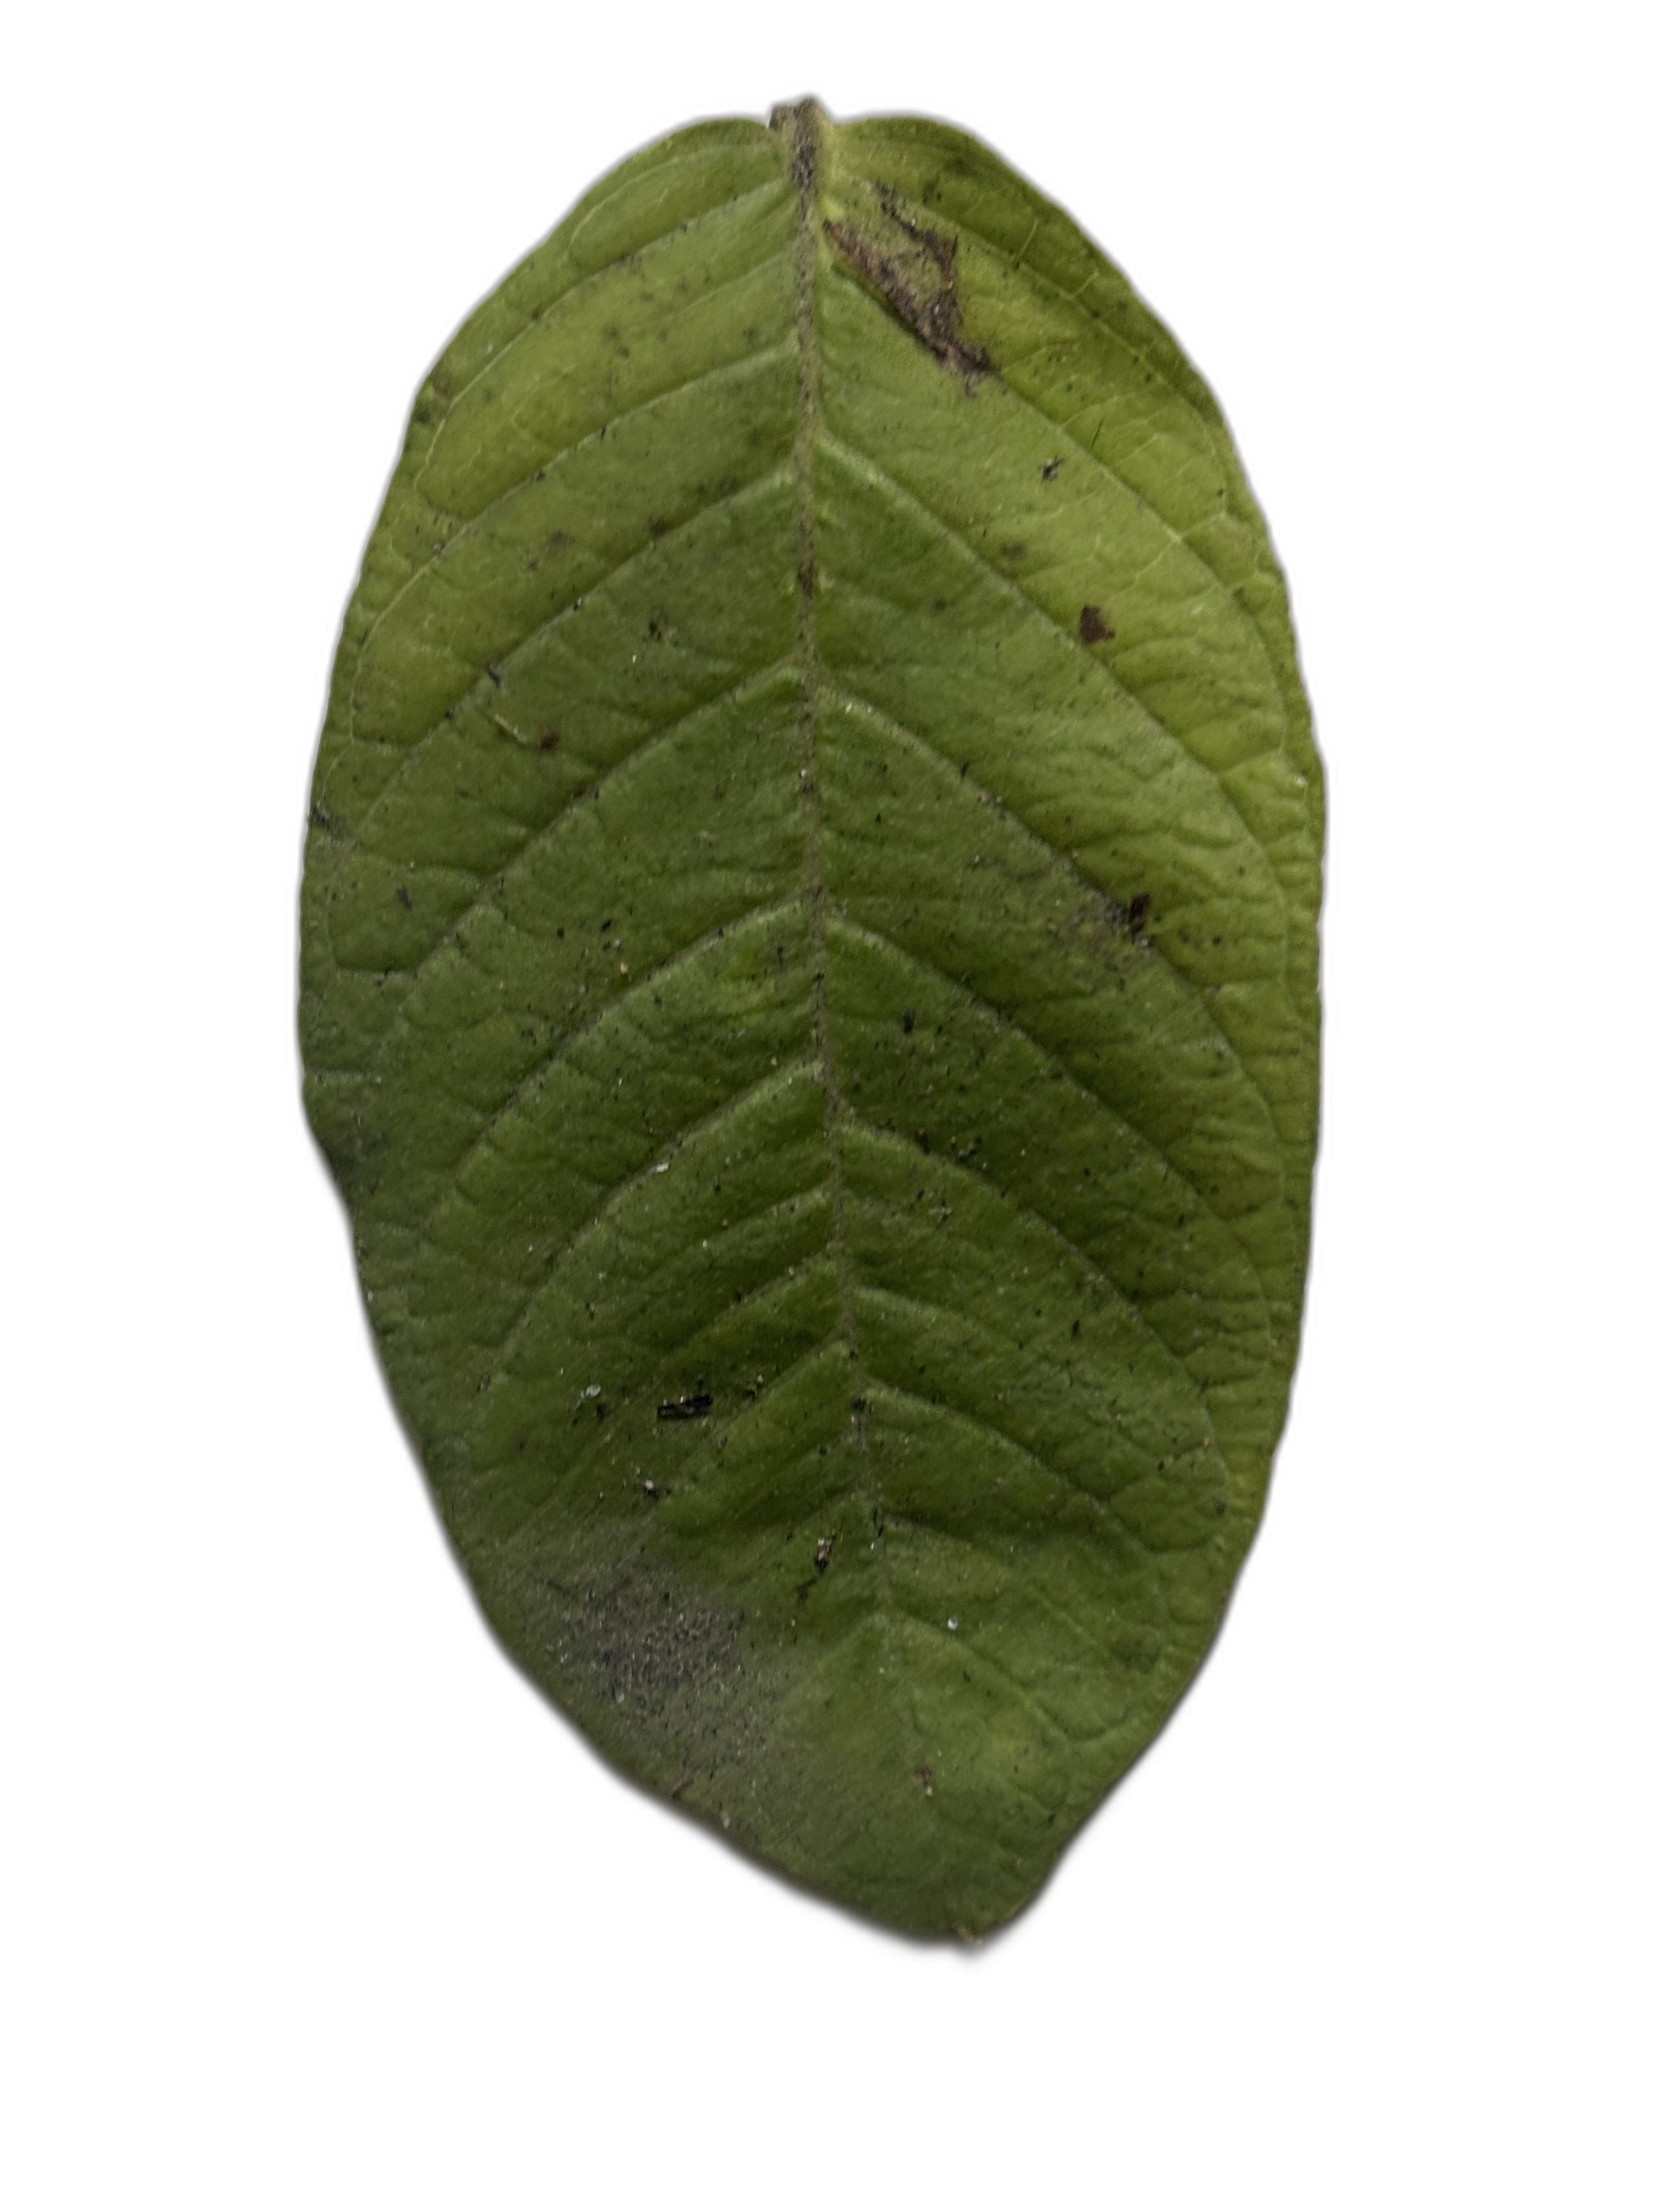
Plant part: leaf
Disease: Healthy